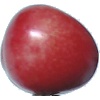
Label: Cherry 2